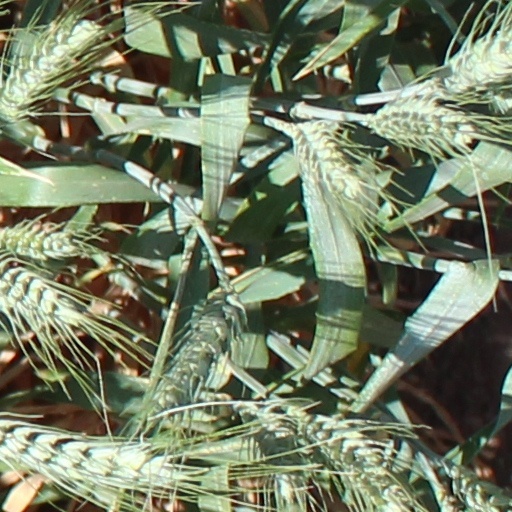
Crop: wheat